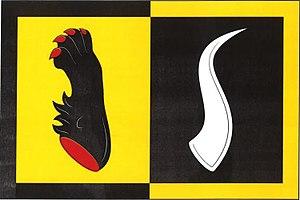
Běšiny est une commune du district de Klatovy, dans la région de Plzeň, en République tchèque. Sa population s'élevait à 807 habitants en 2017.